DJ Akademiks

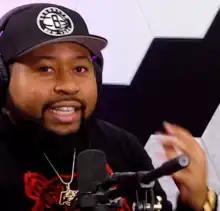
DJ Akademiks in 2022

Livingston George Allen, known professionally as DJ Akademiks (or simply Akademiks, or by his stage name Lil AK), is a Jamaican-American podcaster, YouTuber and live streamer who specializes in music industry journalism. After gaining fame on YouTube in the mid-2010s, he and rapper Joe Budden began co-hosting "Everyday Struggle", a daily show by Complex Networks, in 2017. He also hosts "Off the Record with DJ Akademiks" on Spotify.